Archibald MacLean

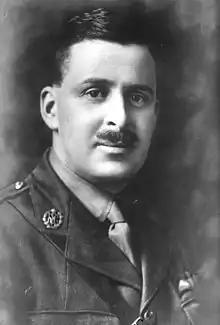
MacLean in Royal Flying Corps uniform

Archibald Campbell Holms MacLean, (23 October 1883 – 30 April 1970) was an officer in the Royal Scots, Royal Flying Corps and Royal Air Force. MacLean attended the Royal Military College, Sandhurst, before he was commissioned into the Royal Scots. He transferred to the Royal Flying Corps in 1913 and during the First World War served as a squadron leader and wing commander before taking up senior training and staff appointments. In April 1918 he transferred to the newly formed Royal Air Force and was subsequently promoted to brigadier general just after the end of the First World War.